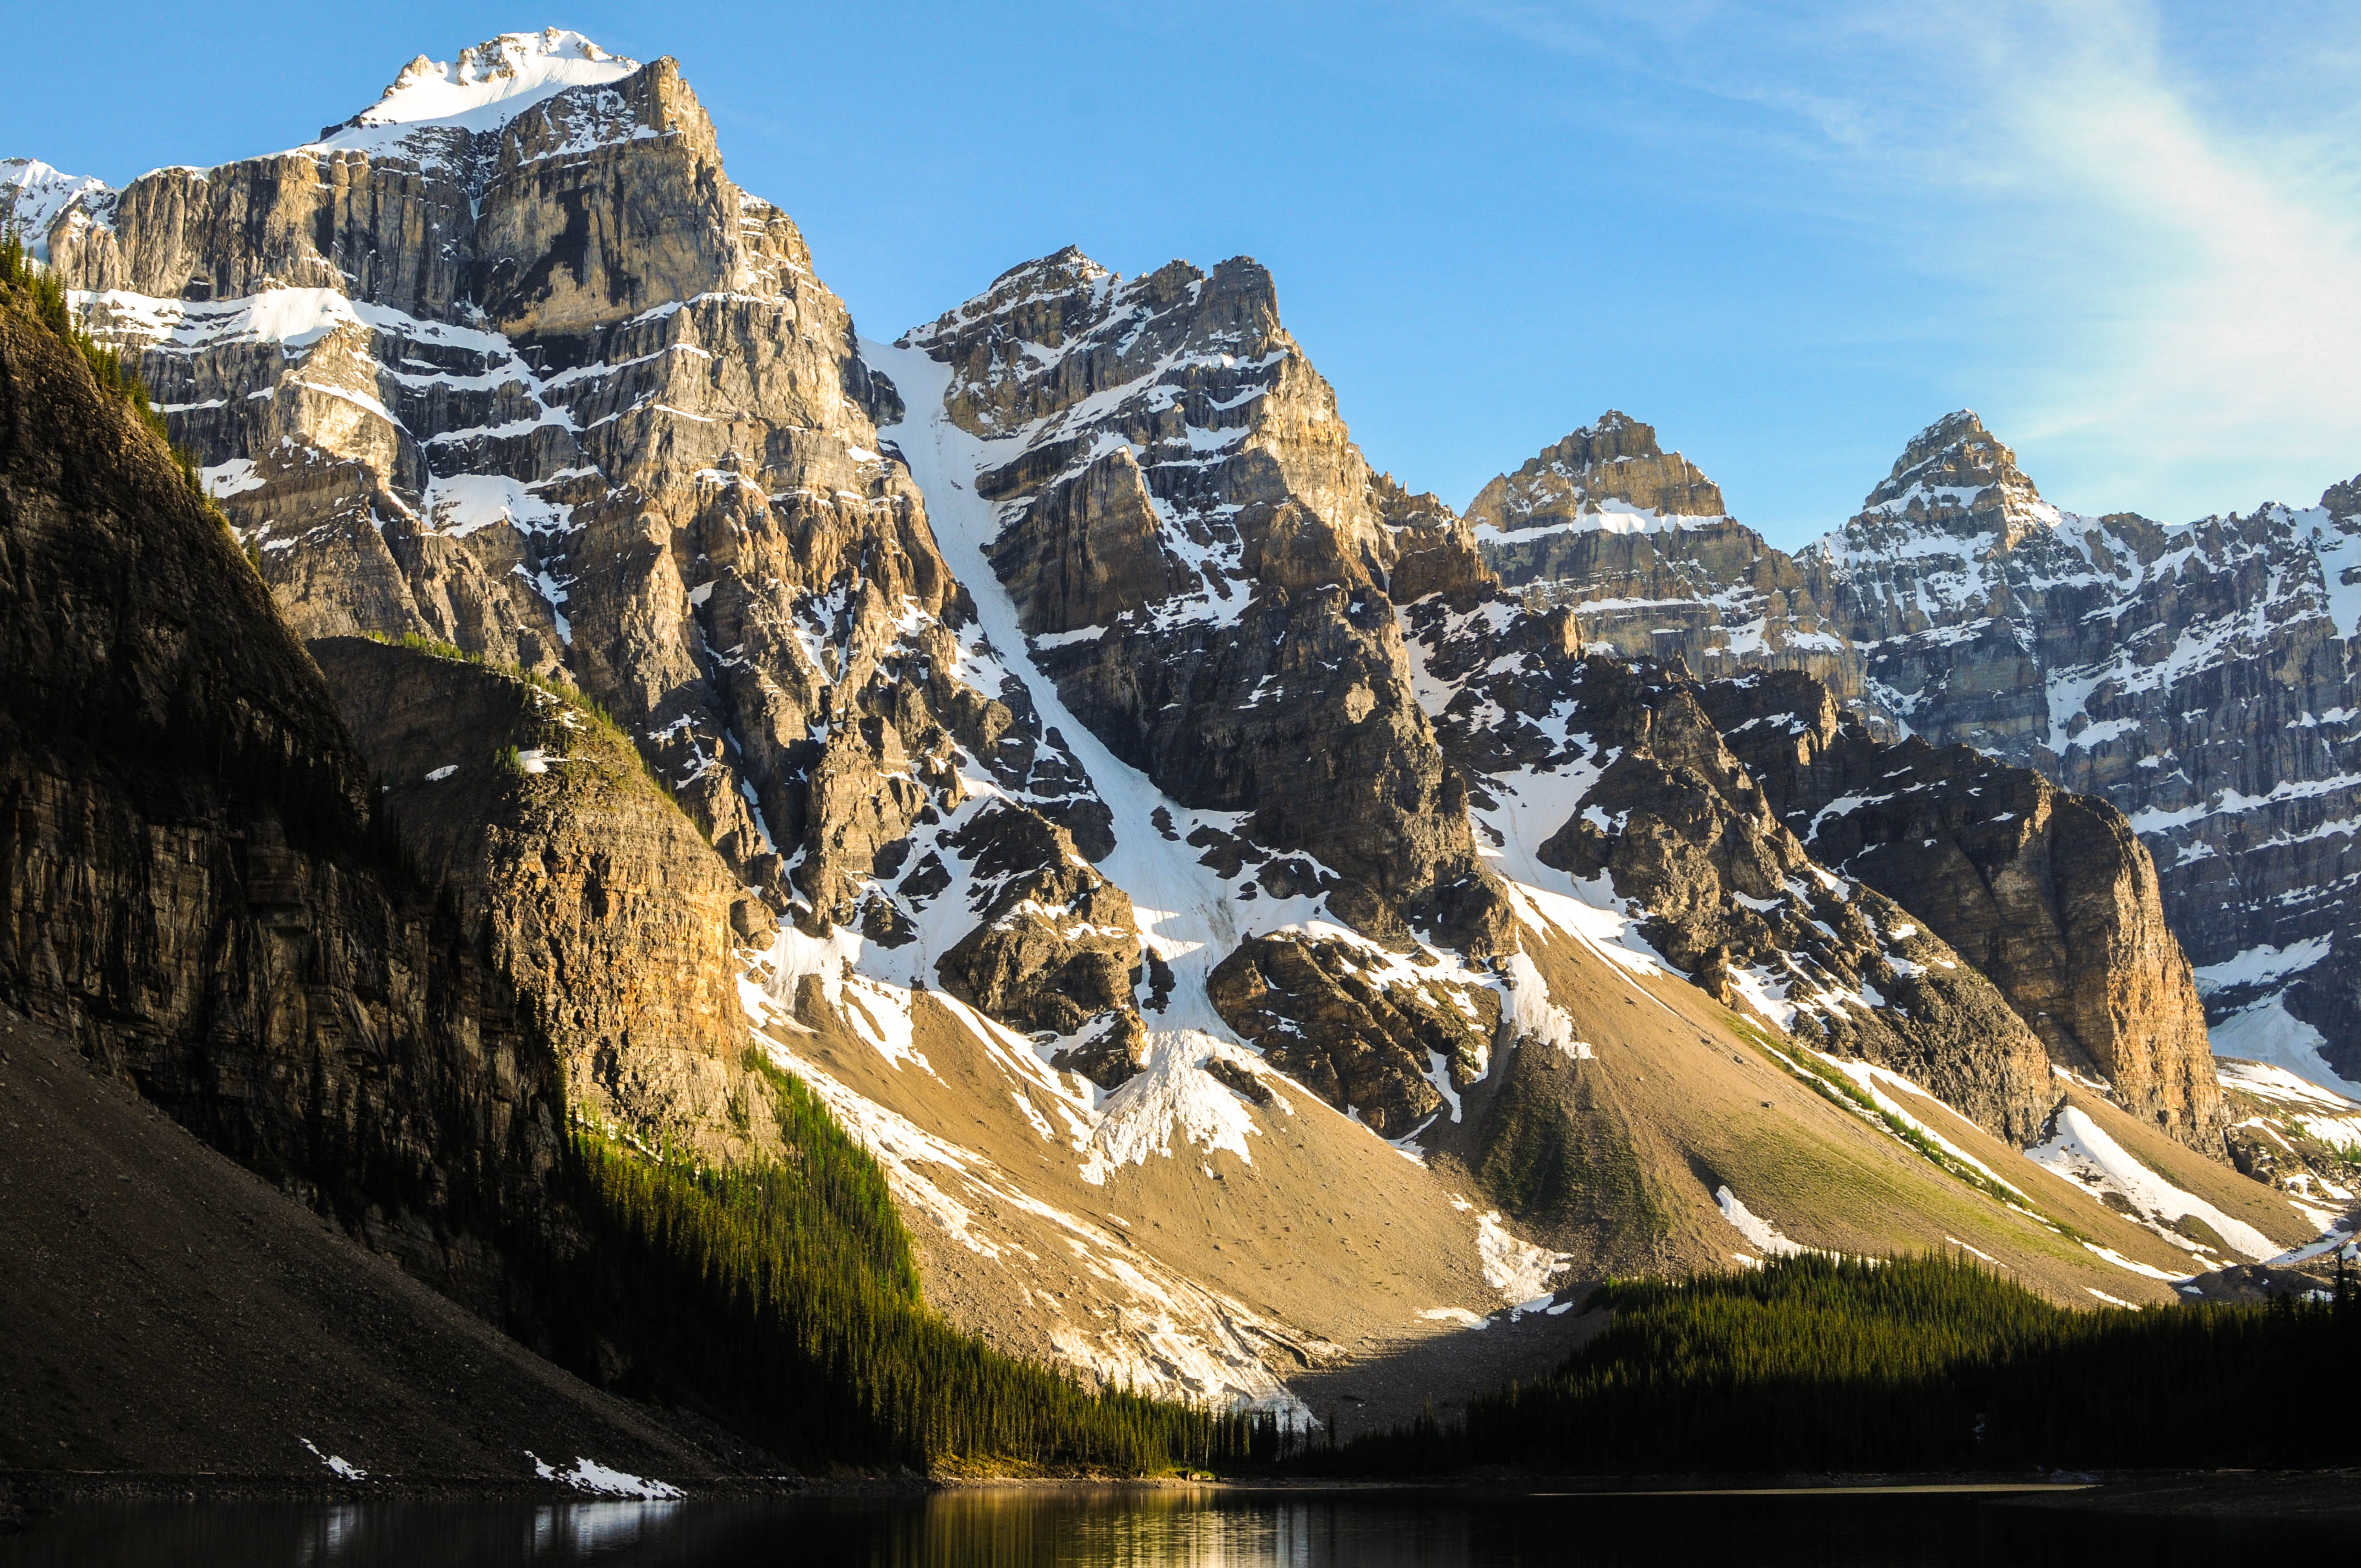
mountainous landforms, mountain, nature, mountain range, landform, geographical feature, alps, rock, landscape, mountain pass, fjord, snow, reflection, terrain, cliff, geology